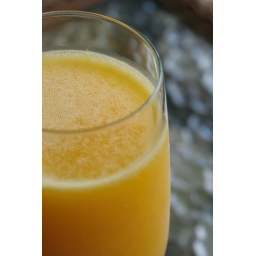
Peach Smoothie:2 cups Peach slices1 cup  Limeade concentrate1 cup IceBlendedThen stir in 1.5 cups of Seltzer water